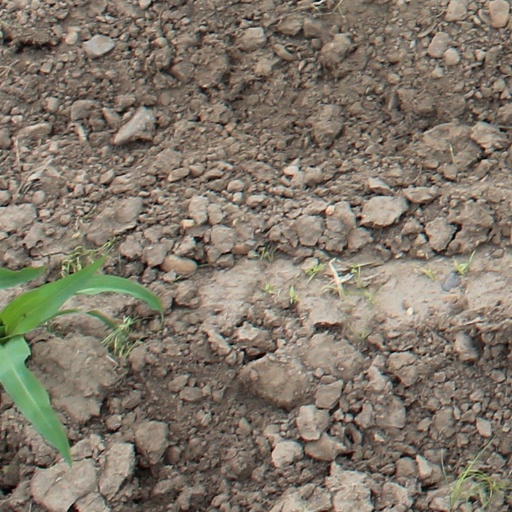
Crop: maize; corn